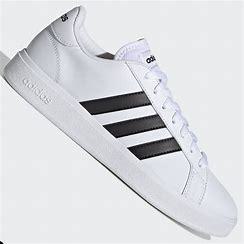
Brand: Adidas
Model: Grand Court Base